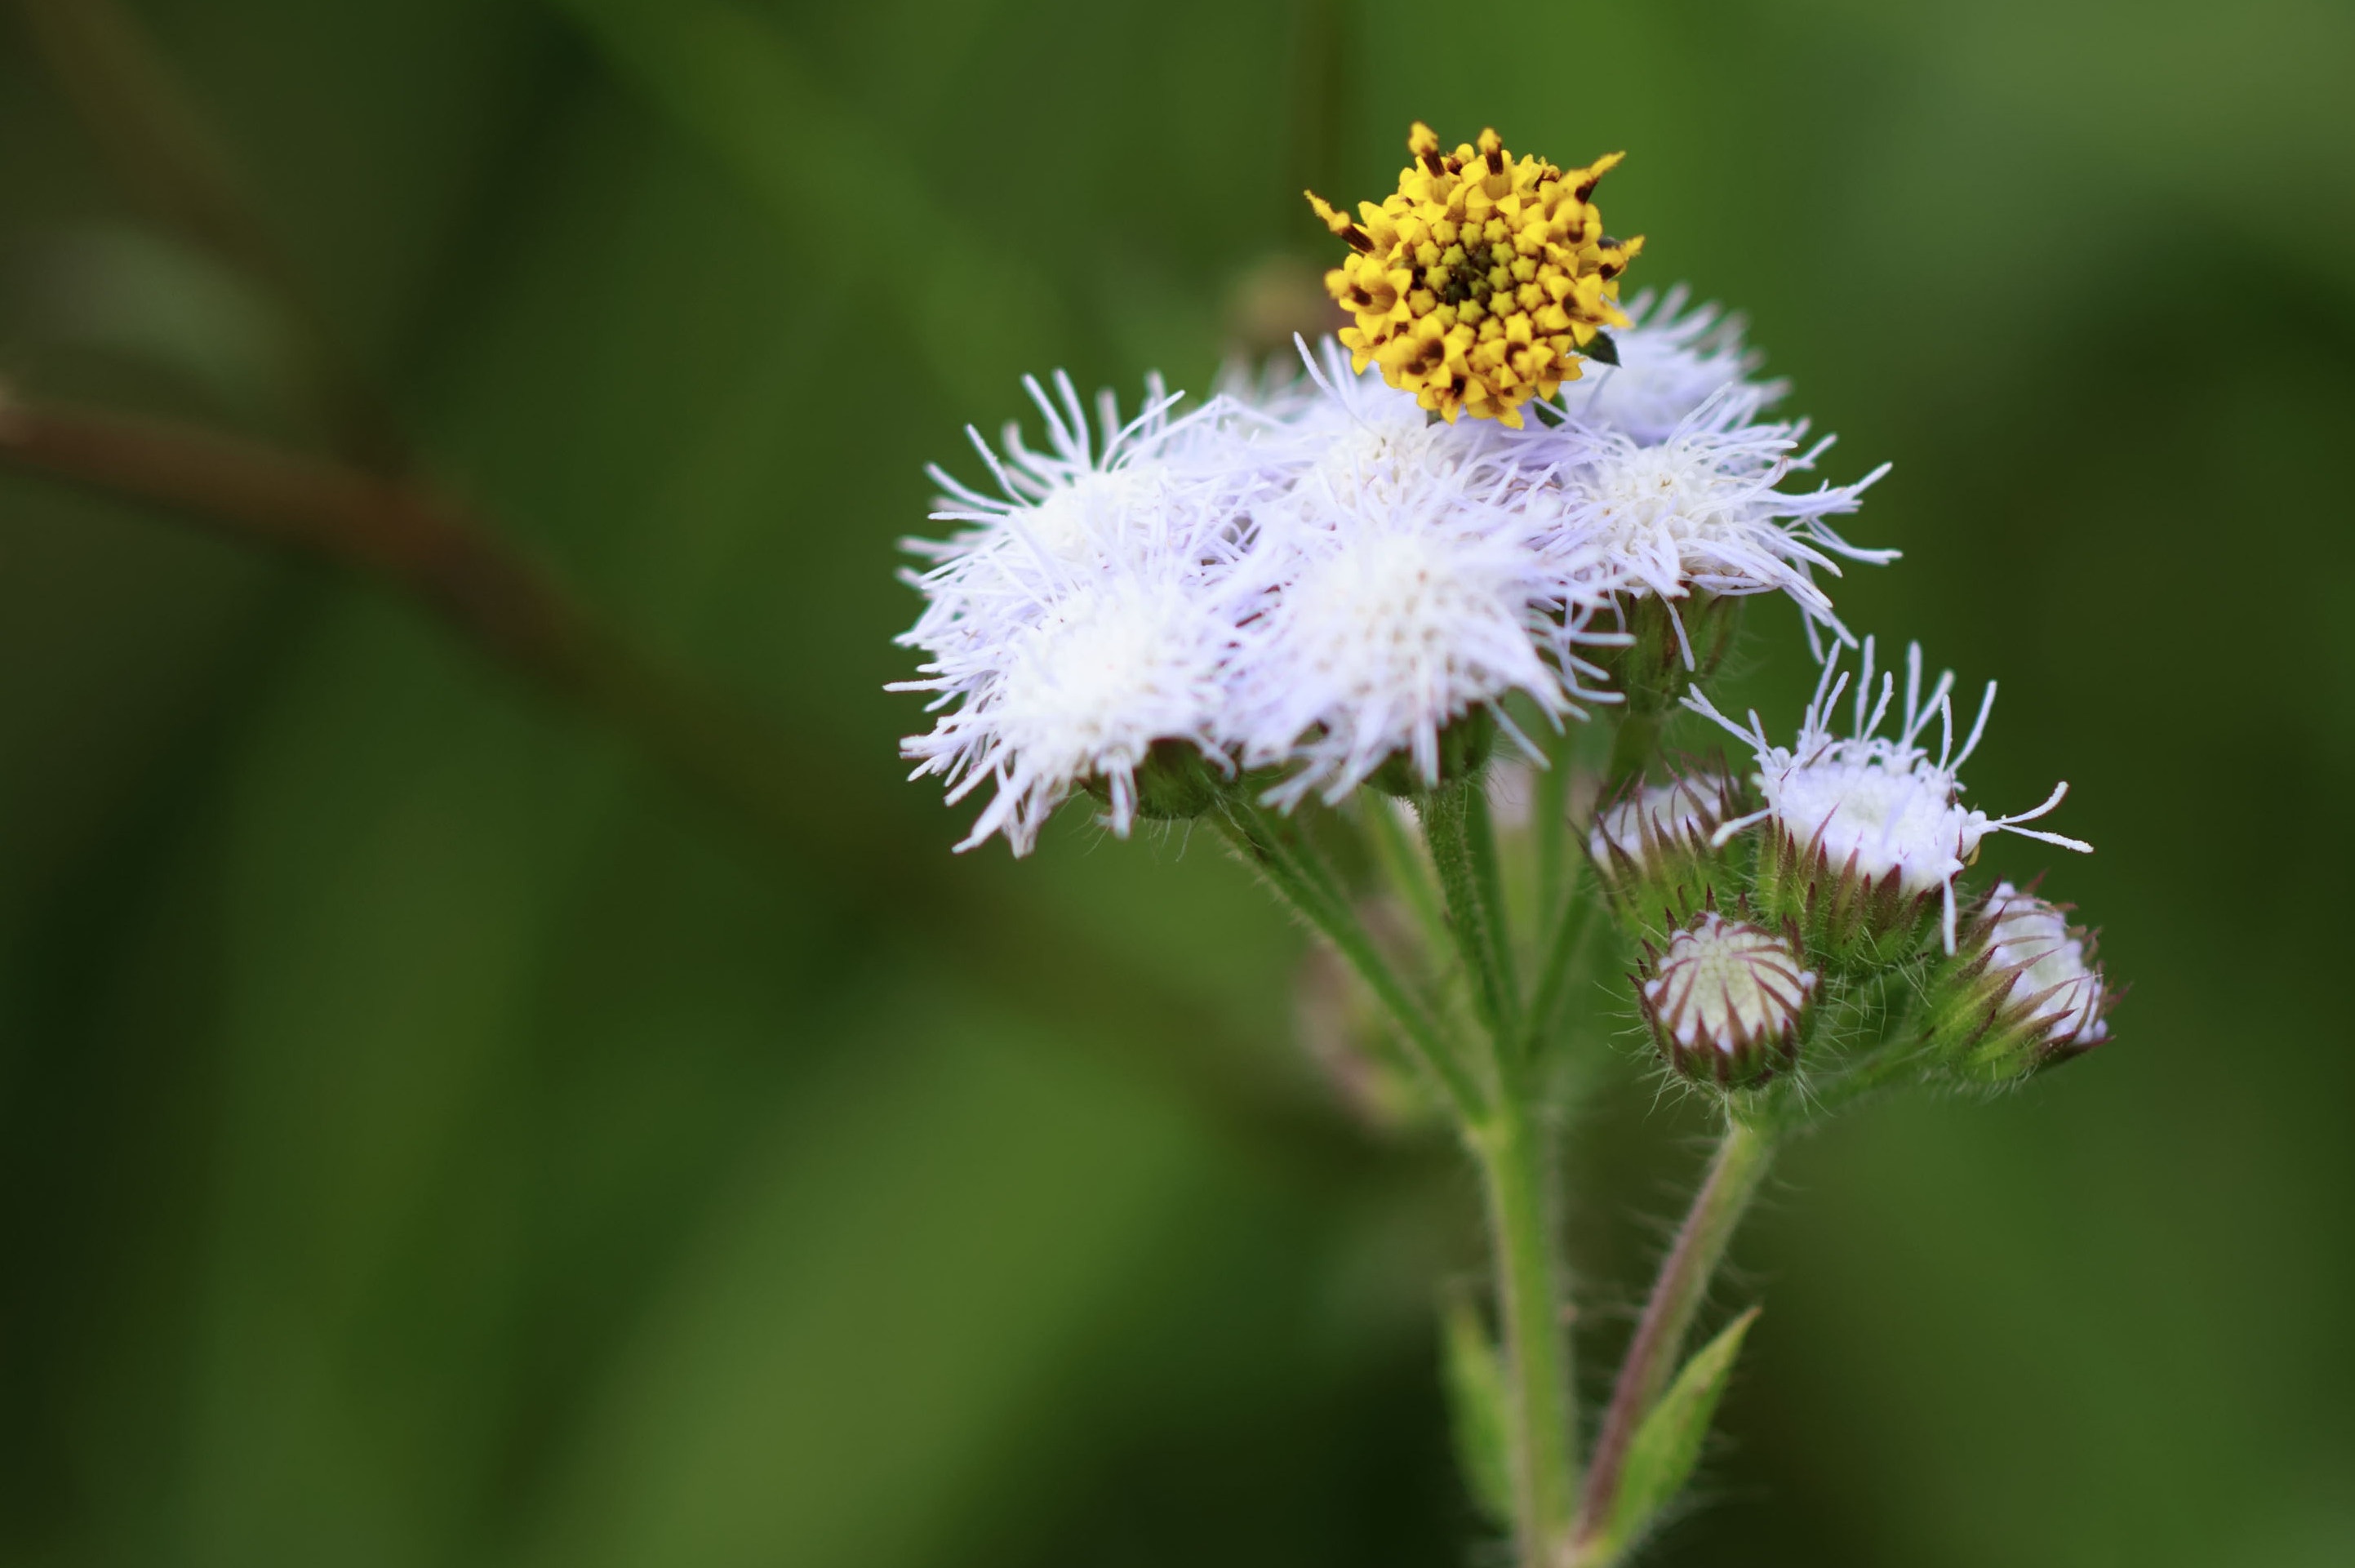
nature, grass, outdoor, blossom, plant, sunshine, white, field, farm, lawn, photography, meadow, countryside, sunlight, seed, flower, purple, bloom, view, country, summer, floral, wild, heart, goat, rural, spring, green, herb, produce, grow, natural, fresh, botany, blooming, black, yellow, garden, flora, perennial, season, beard, wildflower, weed, close up, sunny, bright, thistle, beautiful, day, bud, linn, nobody, macro photography, hedgerow, flowering plant, daisy family, silybum, lungs, plant stem, land plant